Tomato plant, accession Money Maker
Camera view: vertical (180 deg); turntable rotation: 0 degrees
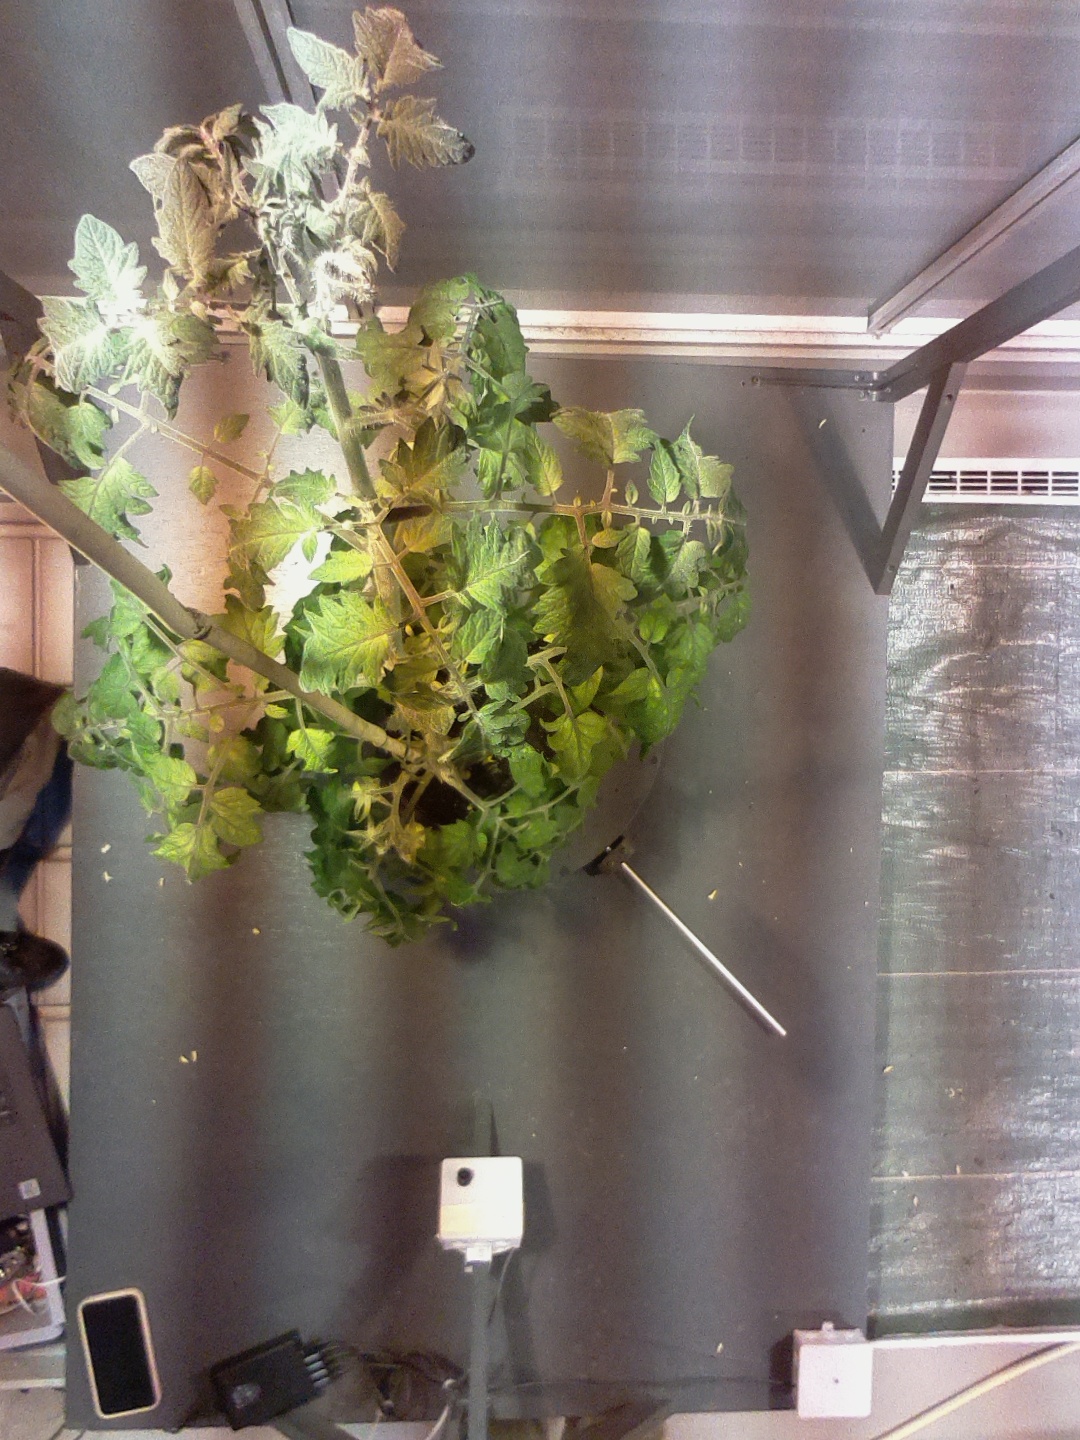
BBCH growth stage 71: 10%-20% of final fruit size